Saint-Seurin-de-Cadourne

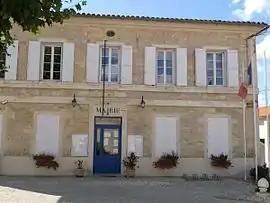
Town hall

Saint-Seurin-de-Cadourne (Gascon: "Sent Seurin de Cadorna") is a commune in the Gironde department in Nouvelle-Aquitaine in southwestern France.